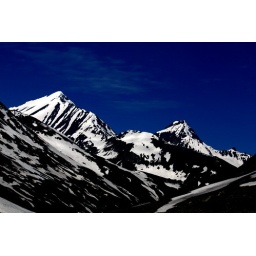
Sonamarg in j&amp;amp;k has beautiful landscape.These partially snow covered mountains contrast very well with the blue sky